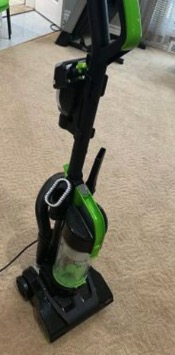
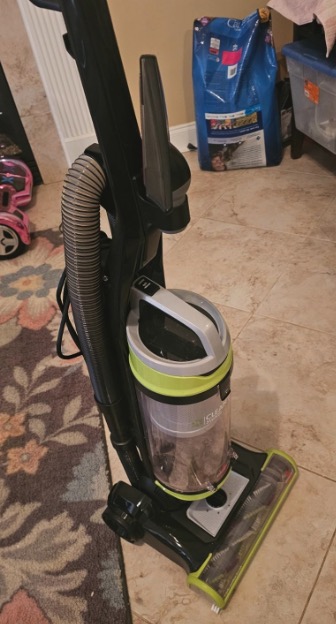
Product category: items_vacuum
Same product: no